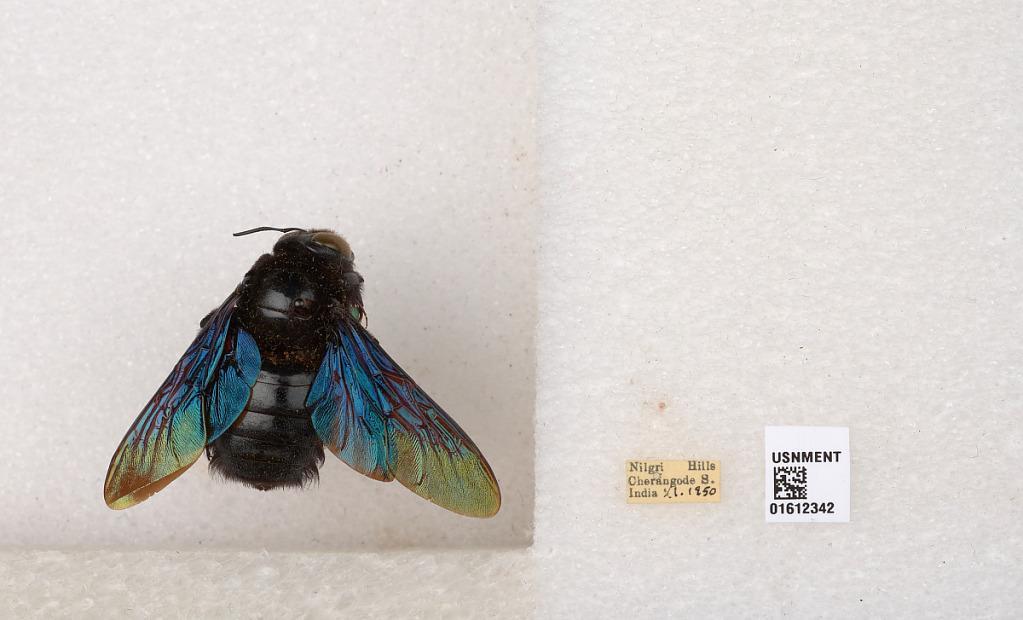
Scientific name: Xylocopa
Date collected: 1950-11-1
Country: India
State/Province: Tamil Nadu
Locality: Nilgri Hills, Cherangode S.